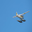
Label: airplane